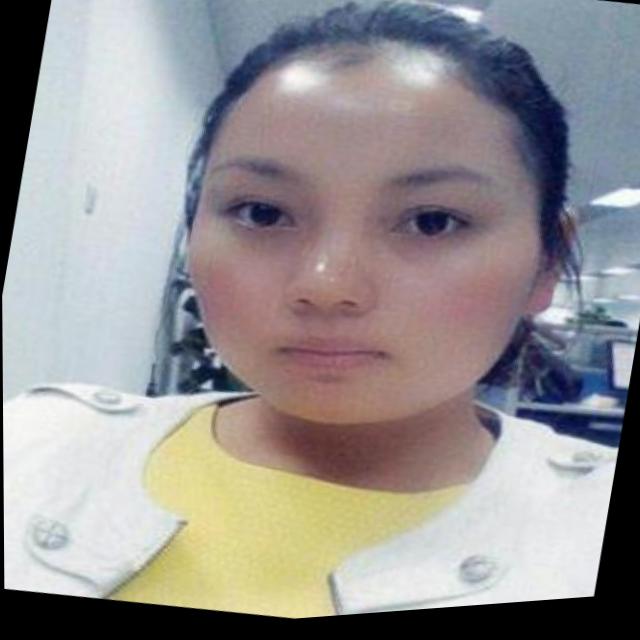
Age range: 21-44